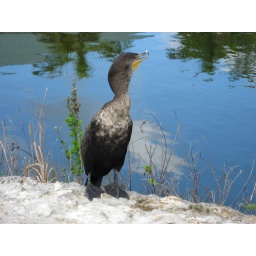
An Anhinga bird in Everglades Natioal Park. Note the webbed feat for easier water navigation.